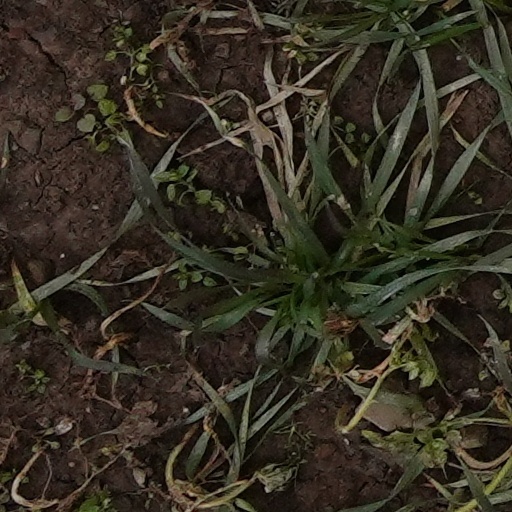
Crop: wheat